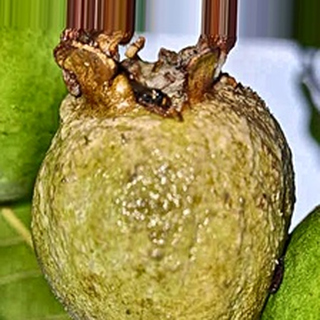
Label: guava_fruit_fly